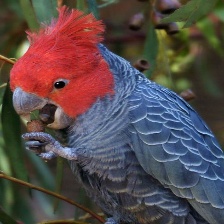
Species: GANG GANG COCKATOO
Scientific name: CALLOCEPHALON FIMBRIATUM
ImageNet parent category: sulphur-crested_cockatoo